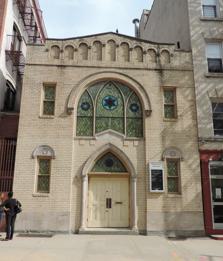
Building: Old Broadway Synagogue
Country: United States of America
Year built: 1923
Orthodox and historic synagogue in New York, United States Old Broadway Synagogue Old Broadway Synagogue in 2014 Religion Affiliation Orthodox Judaism Rite Nusach Ashkenaz Ecclesiastical or organizational status Synagogue Status Active Location Location 15 Old Broadway, Manhattanville , Harlem , Manhattan , New York City , New York 10027 Country United States Location in Manhattan Geographic coordinates 40°48′55″N 73°57′27″W / 40.81528°N 73.95750°W / 40.81528; -73.95750 Architecture Architect(s) Meisner and Uffner Type Synagogue Style Gothic Revival Date established 1911 (as a congregation) Completed 1923 Website oldbroadwaysynagogue .blogspot .com Old Broadway Synagogue U.S. National Register of Historic Places Area 0.1 acres (0.040 ha) NRHP reference No. 01001440 Added to NRHP January 11, 2002 Old Broadway Synagogue , officially Chevra Talmud Torah Anshei Marovi , is an Orthodox Jewish synagogue located at 15 Old Broadway, in the Manhattanville neighborhood of Harlem , Manhattan , in New York City , New York , United States. The congregation practises in the Ashkenazi rite . The congregation was incorporated in 1911 under the name Chevra Talmud Torah Anshei Marovi by Morris Schiff, a Polish immigrant who lived in the Harlem area, an area with a high Jewish population at the time. As of 2011 [update] , the congregation claimed to represent the diversity of the West Harlem community, including students from Columbia University , Barnard College , and the Jewish Theological Seminary . Built in 1923, the synagogue building was listed  on the National Register of Historic Places in January 2002. Description The Synagogue is located at 15 Old Broadway (a rare vestige of the Bloomingdale Road in Manhattan). The Old Broadway Synagogue is a "vernacular" style synagogue  built in 1923 by the architectural firm of Meisner and Uffner.  The congregation formed from the mostly Ashkenazic Jewish population of Russian and Polish immigrants to New York during the 1880s who had made their way up to Central Harlem, then migrated to blocks west. The members initially met in storefronts and purportedly in the back room of a bar until the congregation purchased a house on Old Broadway. This structure was torn down shortly thereafter to make way for the synagogue. The congregation had an active Talmud Torah (Hebrew school) probably from its founding until the 1960s or 1970s. Among its early rabbis were the author Simon Glazer and Shepard Brodie. The Synagogue is perhaps best known for its late rabbi, Jacob Kret , a former Rosh yeshiva in Bialystok and later Ostrów Mazowiecka , both in Poland. After the division of Poland between Germany and USSR , Rabbi Kret was arrested by the Soviet authorities while attempting to bring his students to relative safety in Lithuania . He was then deported to a Soviet labor camp, and was later released. After the war, Rabbi Kret headed a yeshiva that was in or associated with the Displaced Persons camp in Zeilsheim, a section of Frankfurt . By the time Rabbi Kret became the spiritual leader of the Old Broadway Synagogue in 1950, many of the founding families had moved away. Rabbi Kret recruited Holocaust survivors who were moving to New York at that time to settle in the vicinity of the synagogue. These survivors, many of whom came from Polish Hasidic backgrounds, helped fill the synagogue in the 1950s and 1960s. By the time most of these had moved away, in the 1970s and 1980s, Rabbi Kret had become a mashgiach (kosher food supervisor) in the nearby Barnard College dining hall as well as a Talmud tutor at the Jewish Theological Seminary of America students. As such Rabbi Kret had a deep influence on many Columbia University , Barnard College and Jewish Theological Seminary students until he retired from the Synagogue in November 1997. He died in February 2007. Today Since 2000, the Synagogue has attracted young people who live in Harlem and Washington Heights , as well as from Morningside Heights and the Upper West Side . The Synagogue offers a weekly class on Pirkei Avot (Ethics of the Fathers), a section of the Talmud containing ethical maxims. Dr. Paul Radensky, Museum Educator for Jewish Schools for the Museum of Jewish Heritage - A Living Memorial to the Holocaust, is the  president of the congregation. The synagogue also has a "Shabbaton" once a month where they bring in a guest scholar, whether that be a speaker or a Rabbi to come and speak, in addition to having meals for Friday night, Sabbath day, and Sabbath afternoon. References